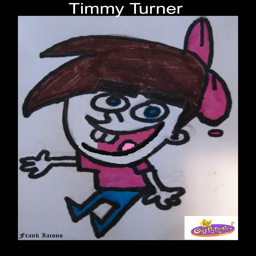
my drawing of person from animated tv program